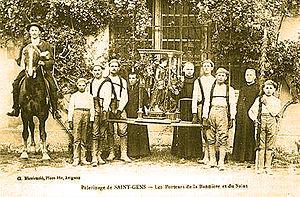
Les porteurs de la bannière et de la statue de saint Gens entourés du clergé et accompagnés par le maître de la Confrérie à Cheval
Monteux est une commune française située dans le département de Vaucluse, en région Provence-Alpes-Côte d'Azur. Elle fait partie de la communauté de communes Les Sorgues du Comtat.